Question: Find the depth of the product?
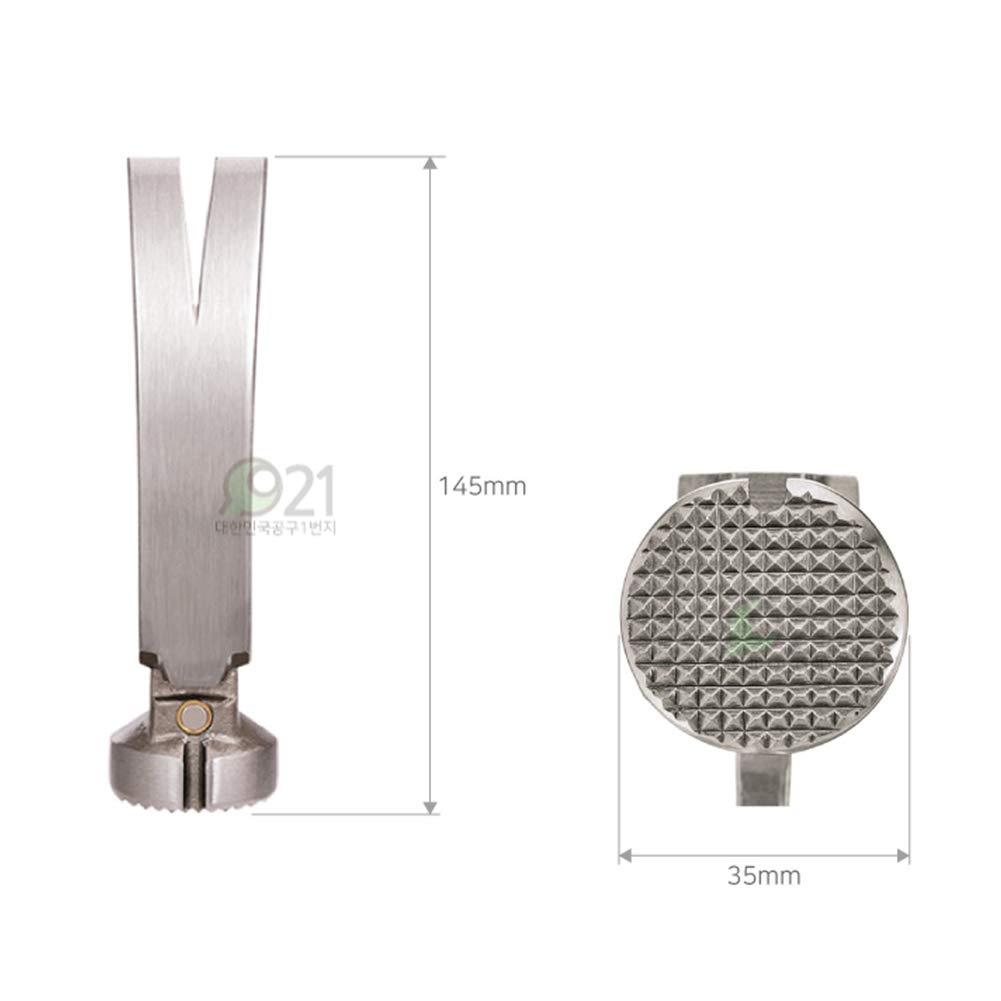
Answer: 145.0 millimetre